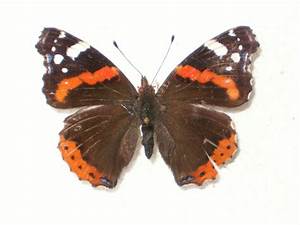
Label: butterfly